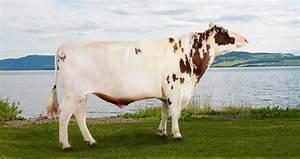
cow